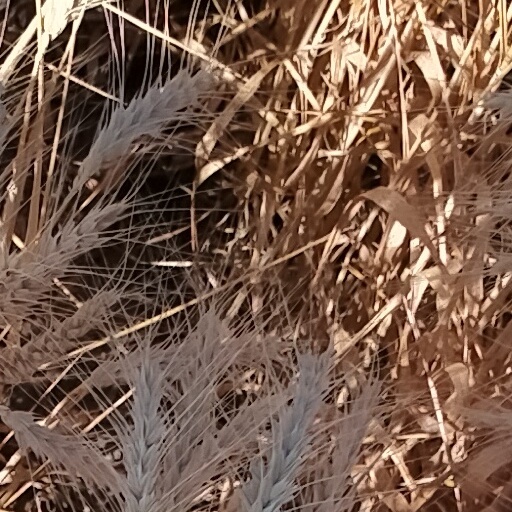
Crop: wheat